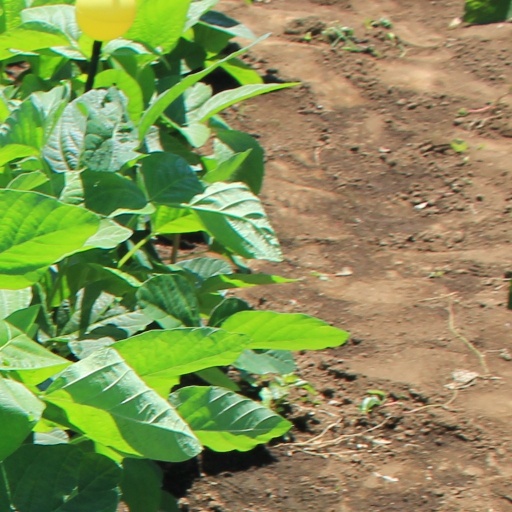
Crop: soybean